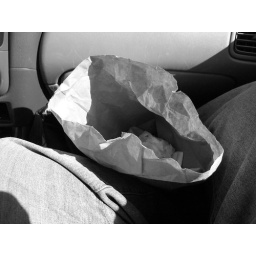
Just figured I take a black and white pic of the trash bag in my lap